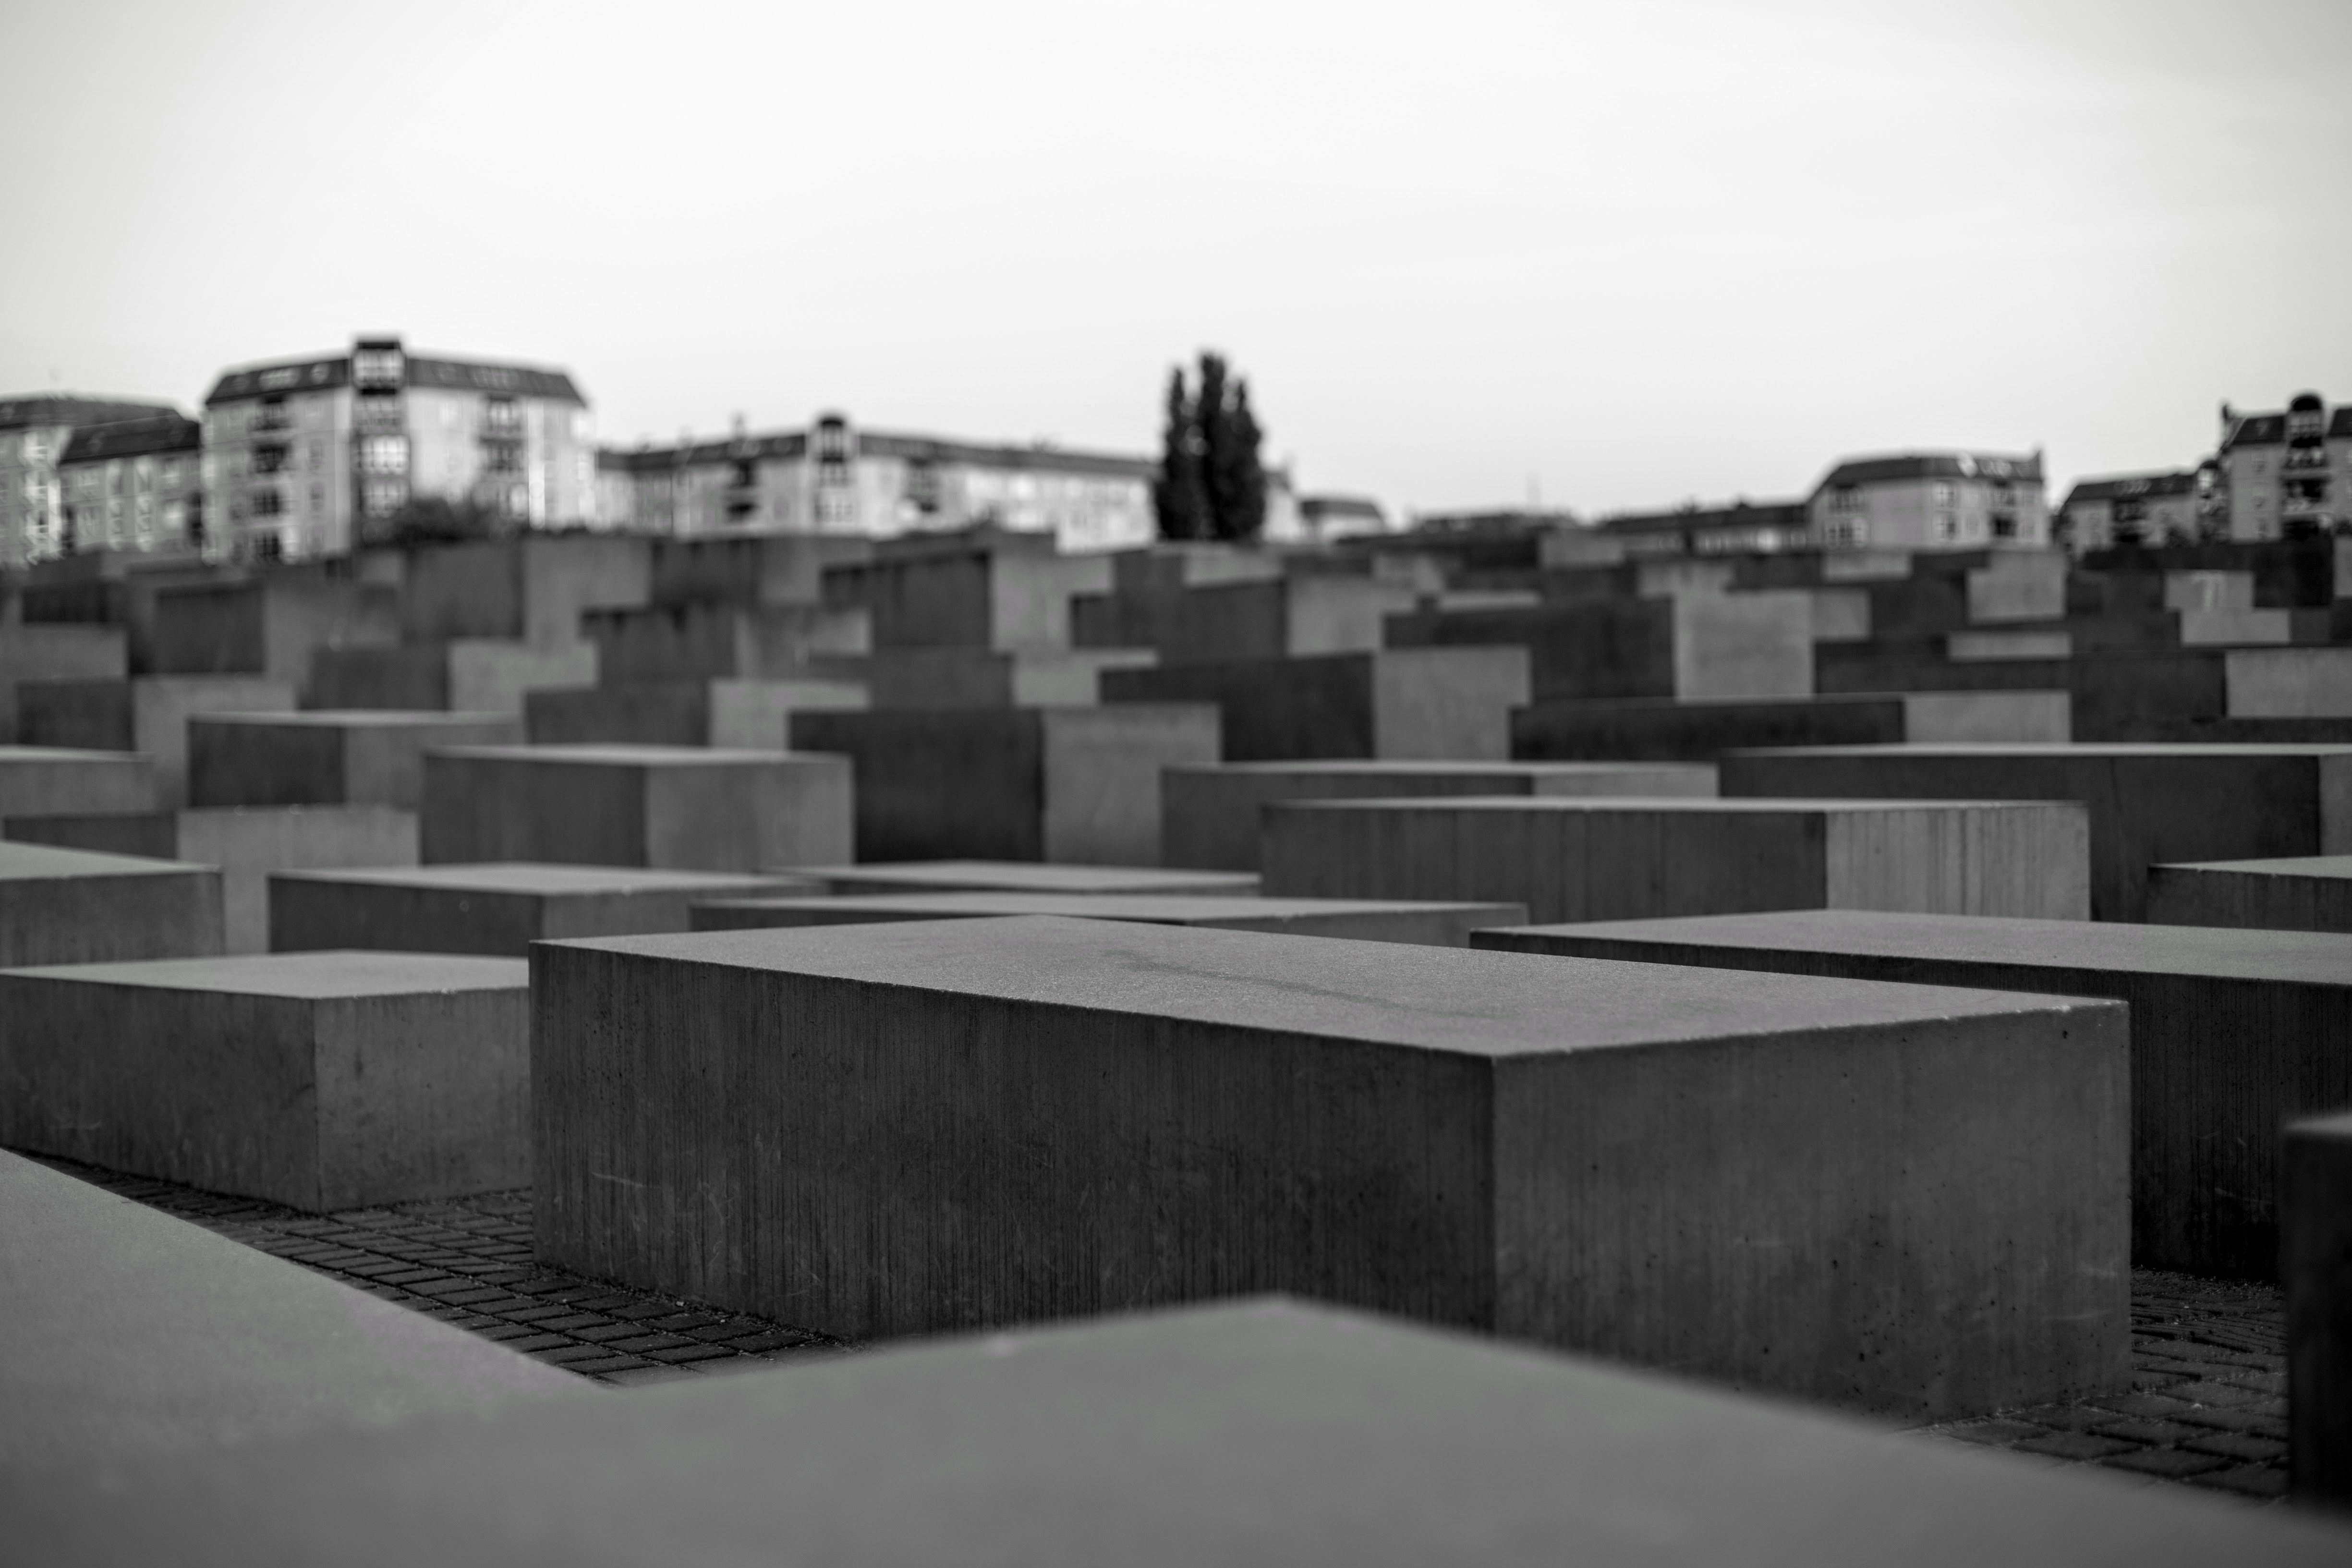
black and white, architecture, monochrome, symmetry, shape, monochrome photography